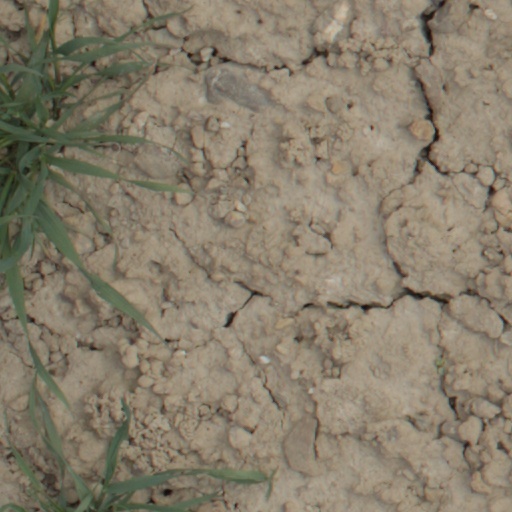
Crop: wheat